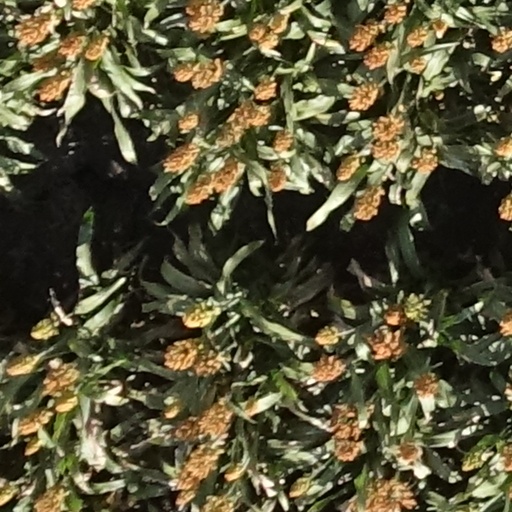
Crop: sorghum